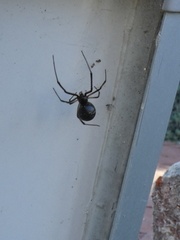
Species: Lactrodectus_hesperus